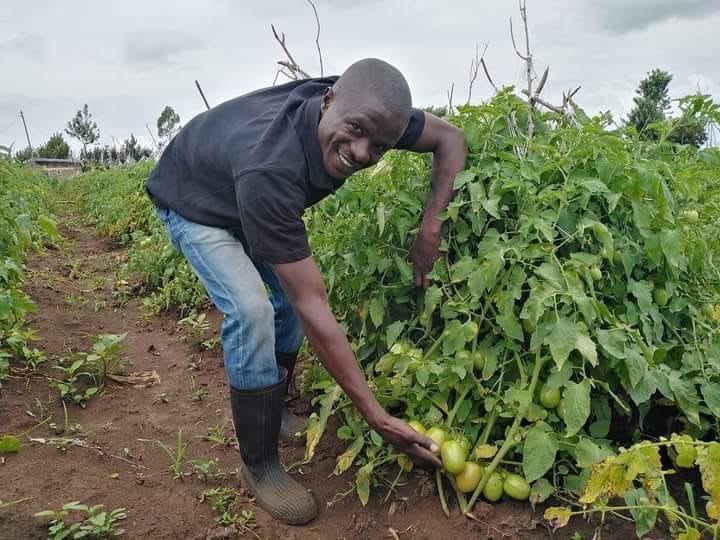
Mkulima wa jinsia ya kiume aliyevalia mabuti akiwa ndani ya shamba huku mkononi ameshika mmea wa nyanya na mkono mwingine, ameshika nyanya zilizokomaa vizuri kwa rangi ya kijani angavu akifurahia zao hili la biashara itakayomuingizia kipato.